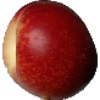
Label: Nectarine 1